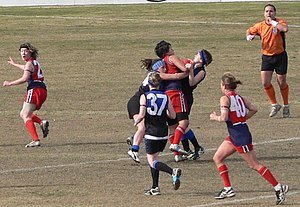
Australsk fodbold
Tackling
Australsk fodbold er en sportsgren som til dels minder om rugby. Banen er dog oval og 135-185 meter lang og 110-155 meter bred. Begge hold består af hele 18 spillere.